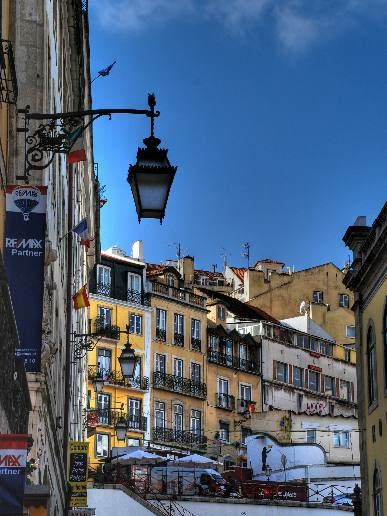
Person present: No